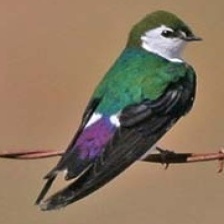
Species: VIOLET GREEN SWALLOW
Scientific name: TACHYCINETA THALASSINA